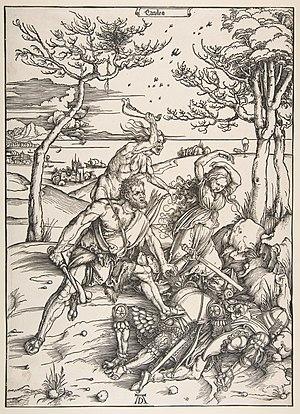
Dans la mythologie romaine, Cacus est le fils de Vulcain. C'est un Géant qui vomit des tourbillons de flamme et de fumée. Des têtes sanglantes étaient sans cesse suspendues à la porte de sa caverne située en Italie, dans le Latium, au pied du mont Aventin. Il est le frère de Caca, une déesse romaine du foyer.